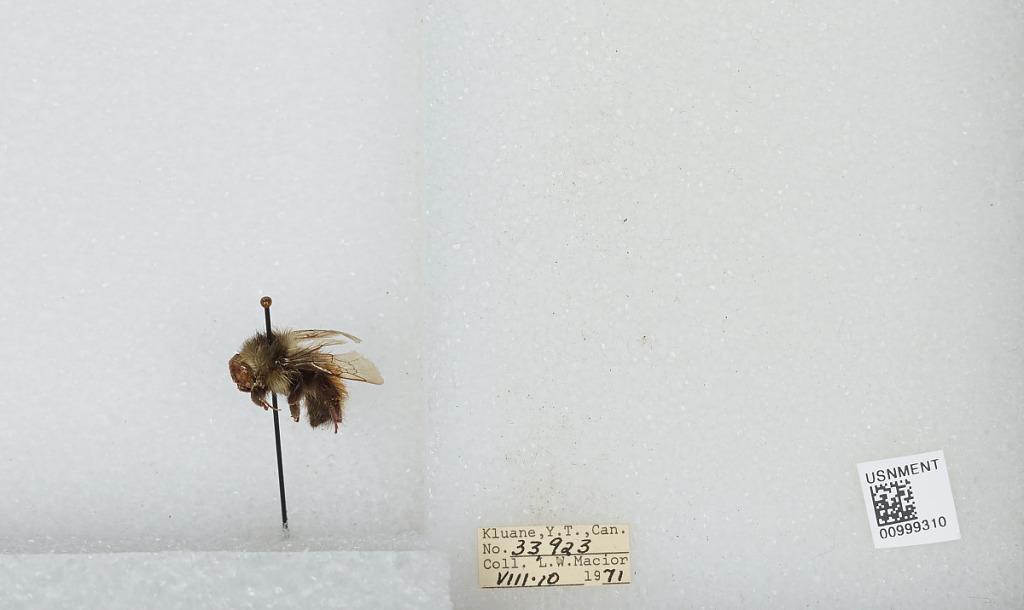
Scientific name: Bombus (Pyrobombus) melanopygus Nylander
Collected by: L. Macior
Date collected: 1971-8-10
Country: Canada
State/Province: Yukon Territory
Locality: Klaune
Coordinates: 60.7132, -139.474